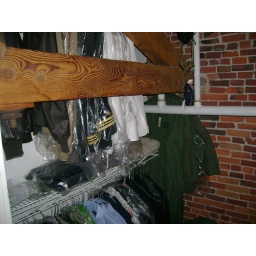
The closet in the loft. On the opposite wall is the sink and toilet